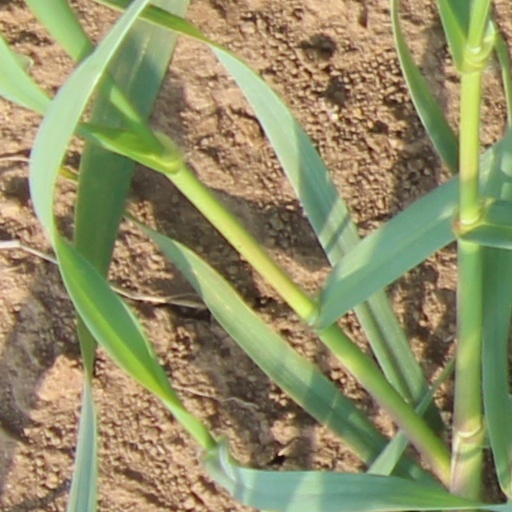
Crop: wheat